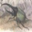
Label: beetle